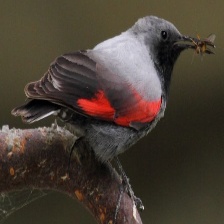
Species: WALL CREAPER
Scientific name: TICHODROMA MURARIA